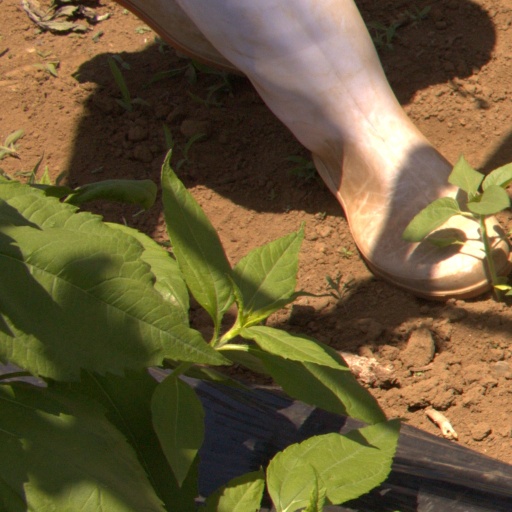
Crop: Jerusalem artichoke